D.C. sniper attacks

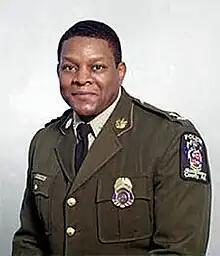
Charles Moose, Chief of the Montgomery County Department of Police

The investigation was publicly headed by the Montgomery County Police Department (MCPD) and its chief, Charles Moose. The Bureau of Alcohol, Tobacco, Firearms and Explosives (ATF), the FBI, the U.S. Secret Service, the Virginia Department of Transportation, and police departments in other jurisdictions where shootings took place provided assistance in the investigation.